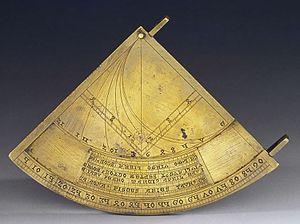
Une heure temporaire est une heure ancienne égale au douzième de l'intervalle de temps compris entre le lever et le coucher du Soleil, quelle que soit la saison.
Les quadrants horaires sont des cadrans solaires de hauteur anciens, portables et de la famille des quadrants.
Le Quadrans Vetus est un instrument astronomique médiéval.